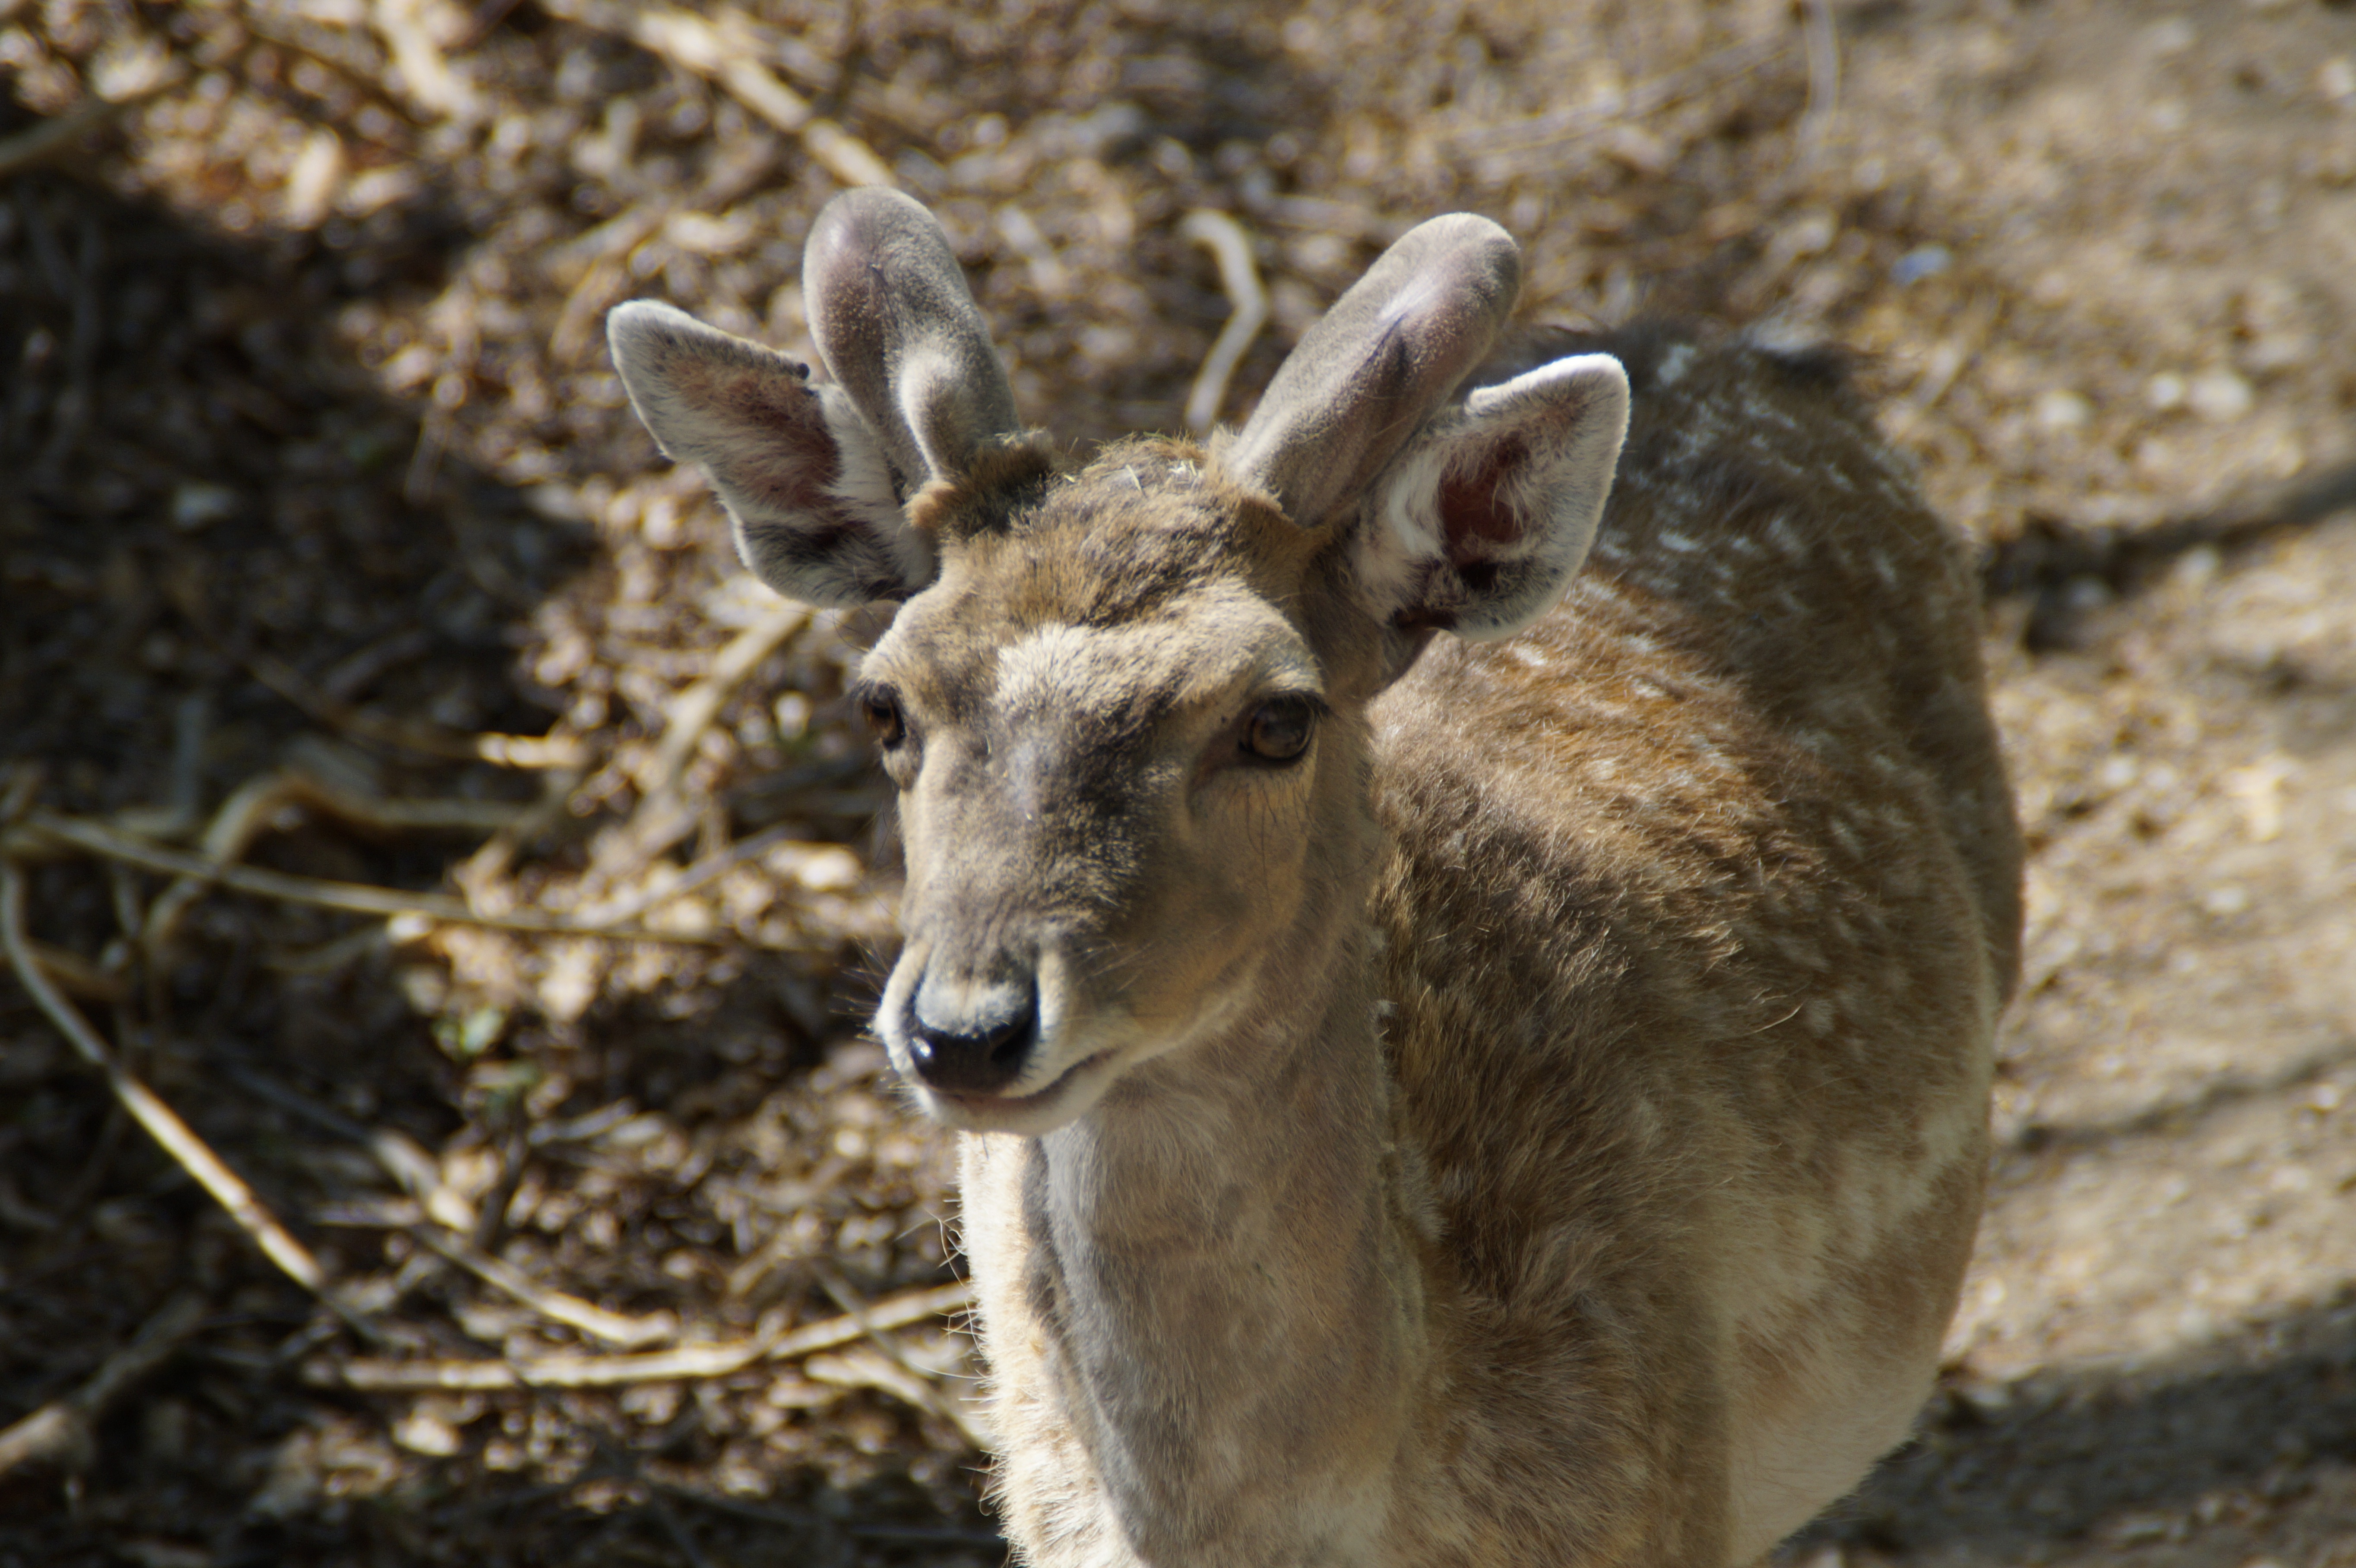
forest, animal, male, wildlife, deer, horn, mammal, fauna, vertebrate, fallow deer, animal world, young animal, antler carrier, white tailed deer, musk deer